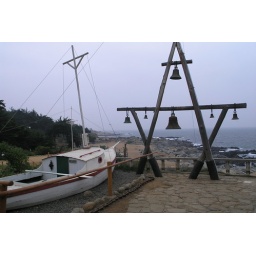
pablo neruda's land boat at his house in isla negra